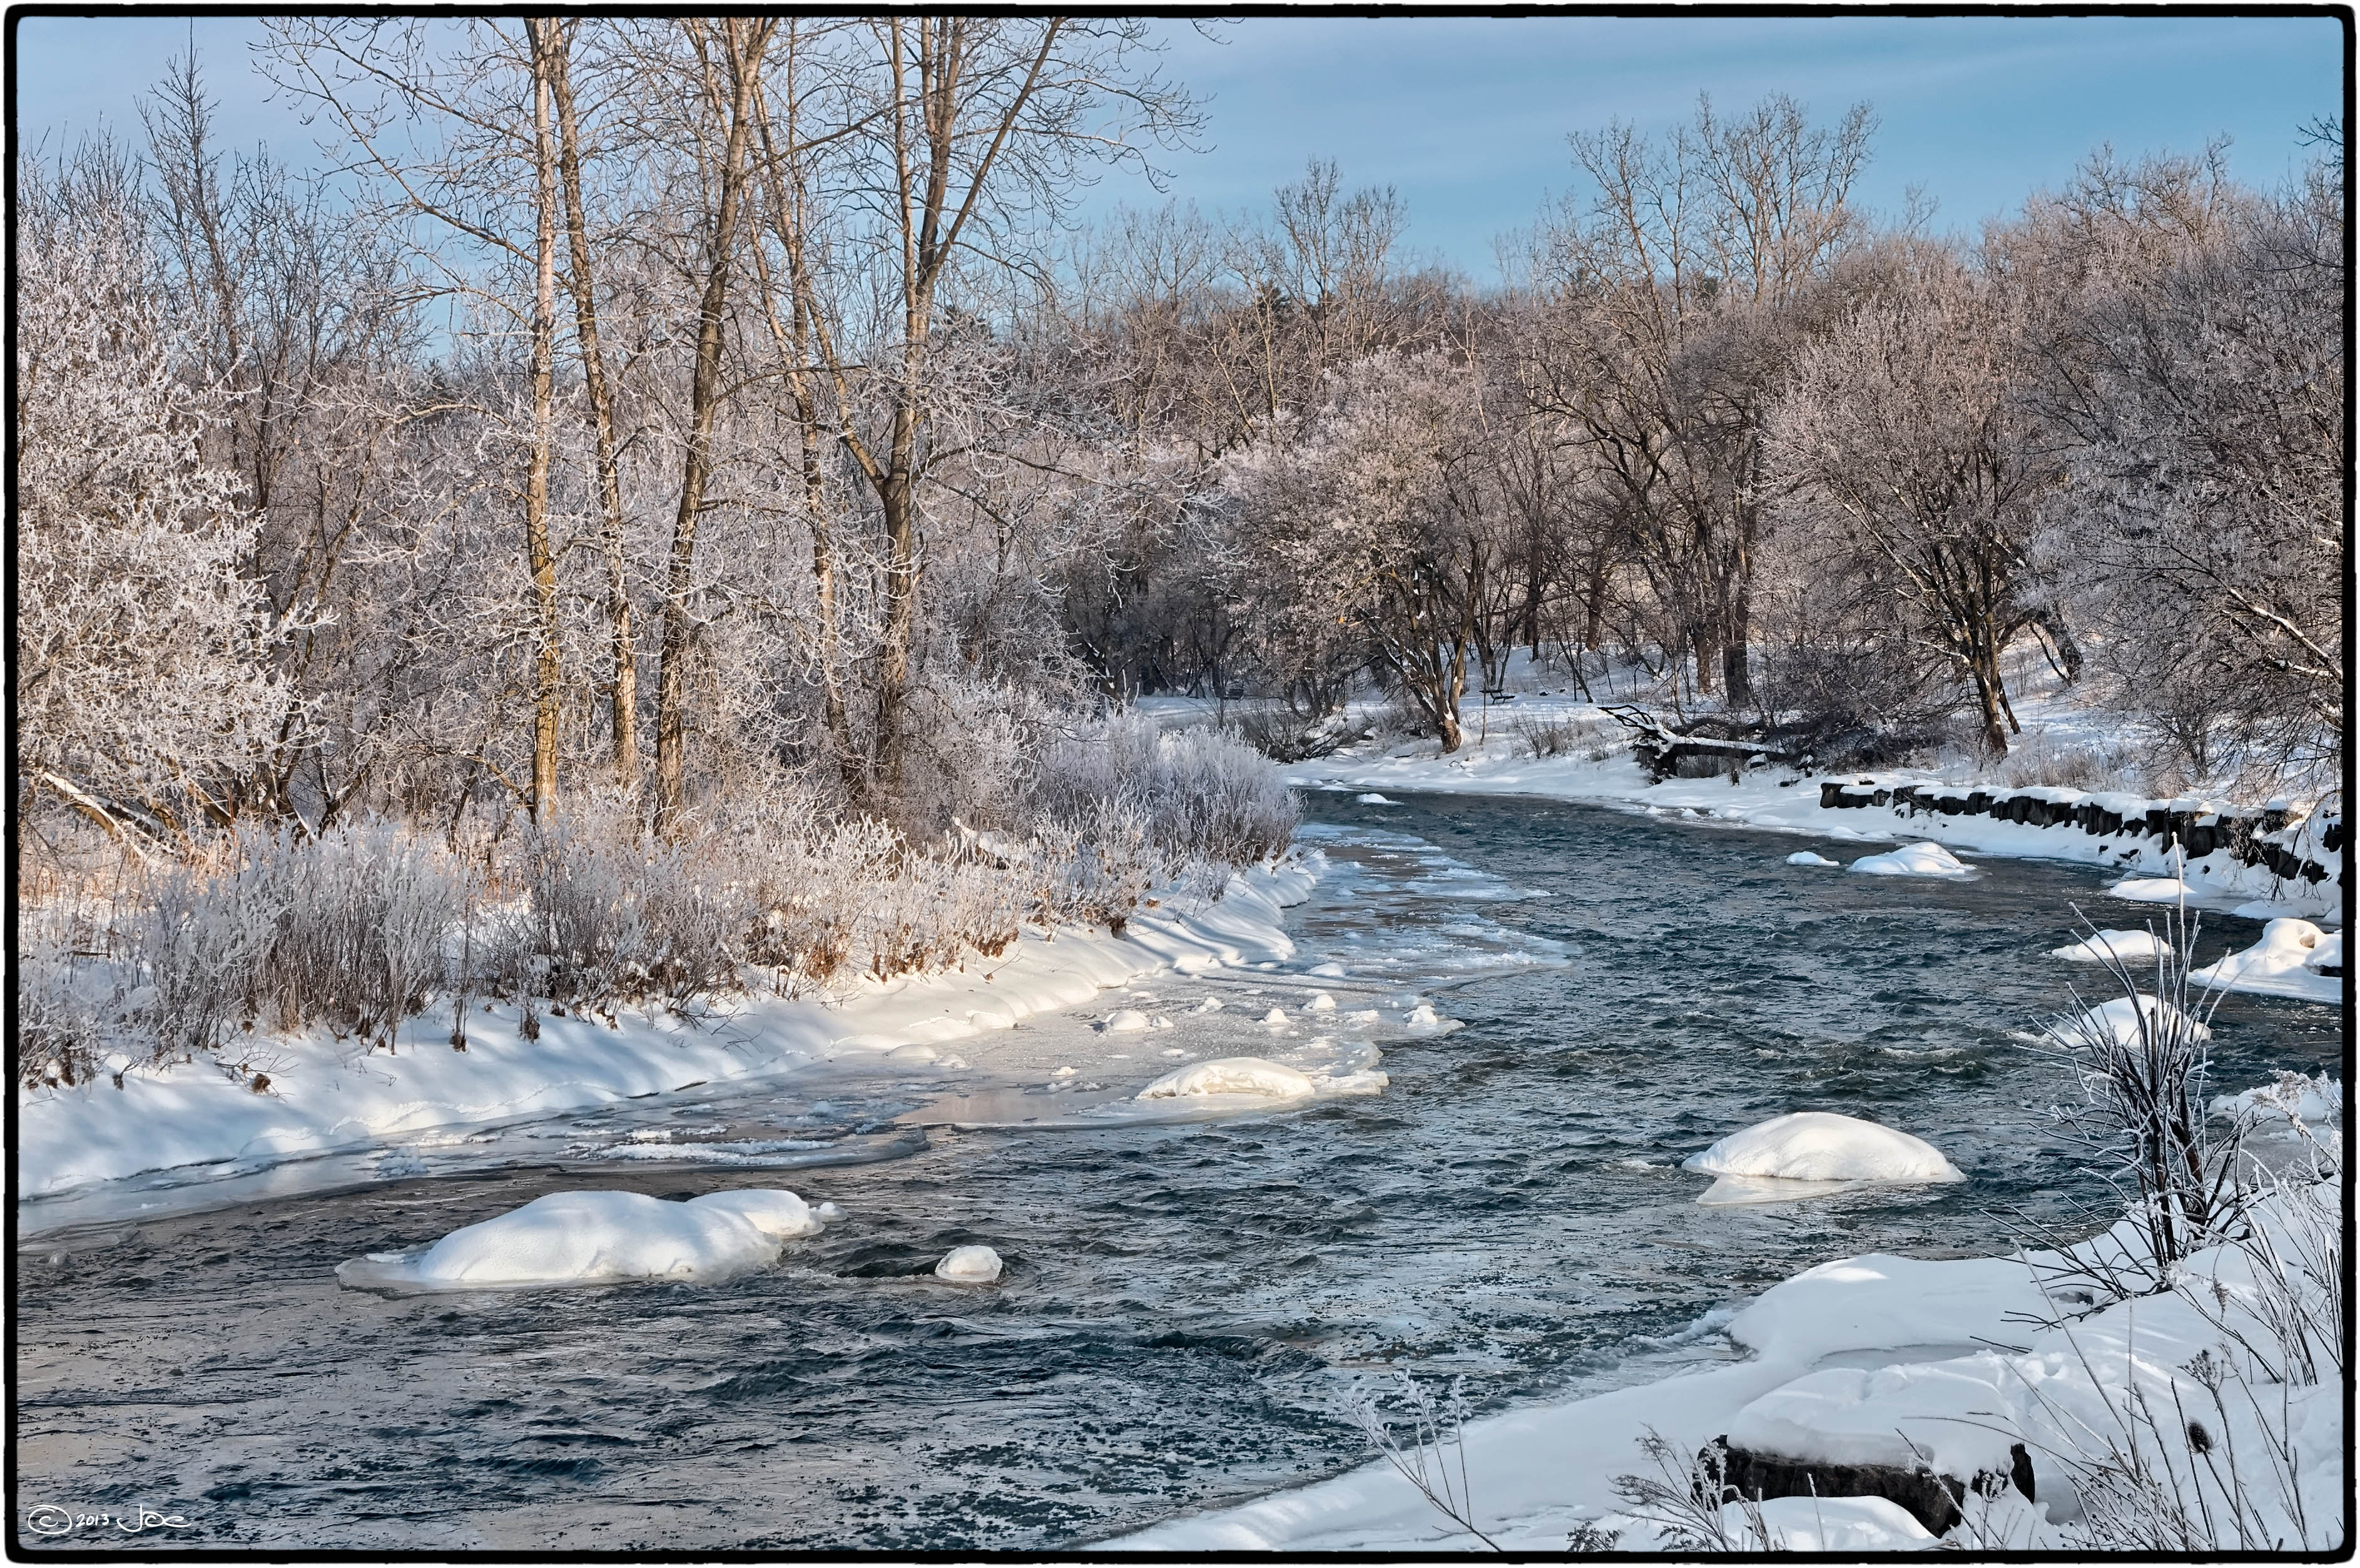
landscape, tree, water, nature, rock, wilderness, snow, winter, lake, frost, river, pond, stream, ice, autumn, weather, rapid, season, body of water, canada, mississauga, ontario, credit, lumix, panasonic, dmc, lx7, panasoniclumixdmclx7, water feature